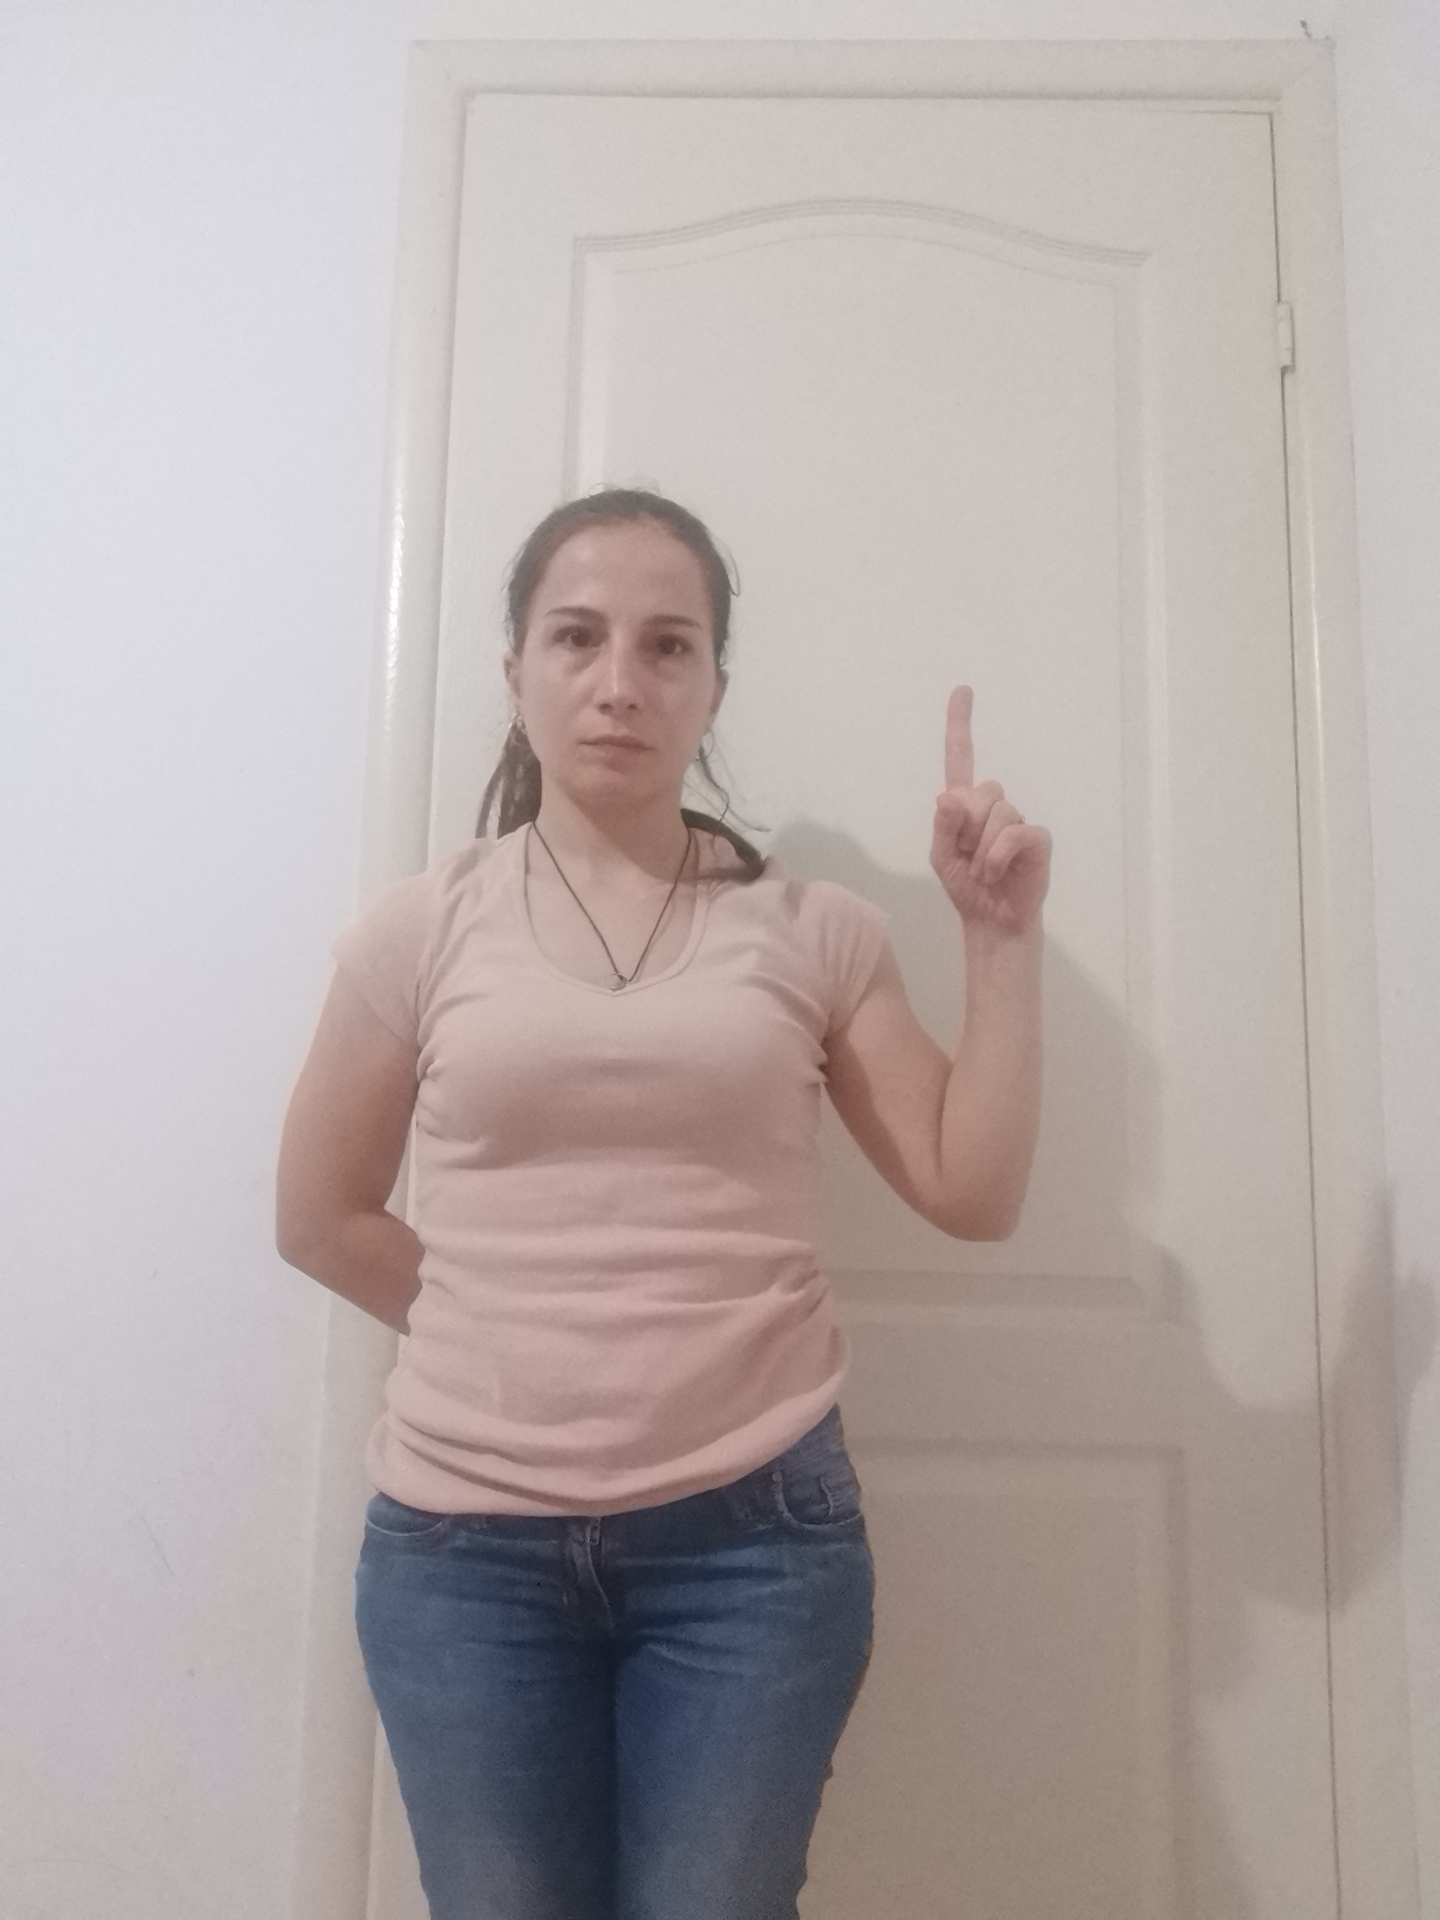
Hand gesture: one